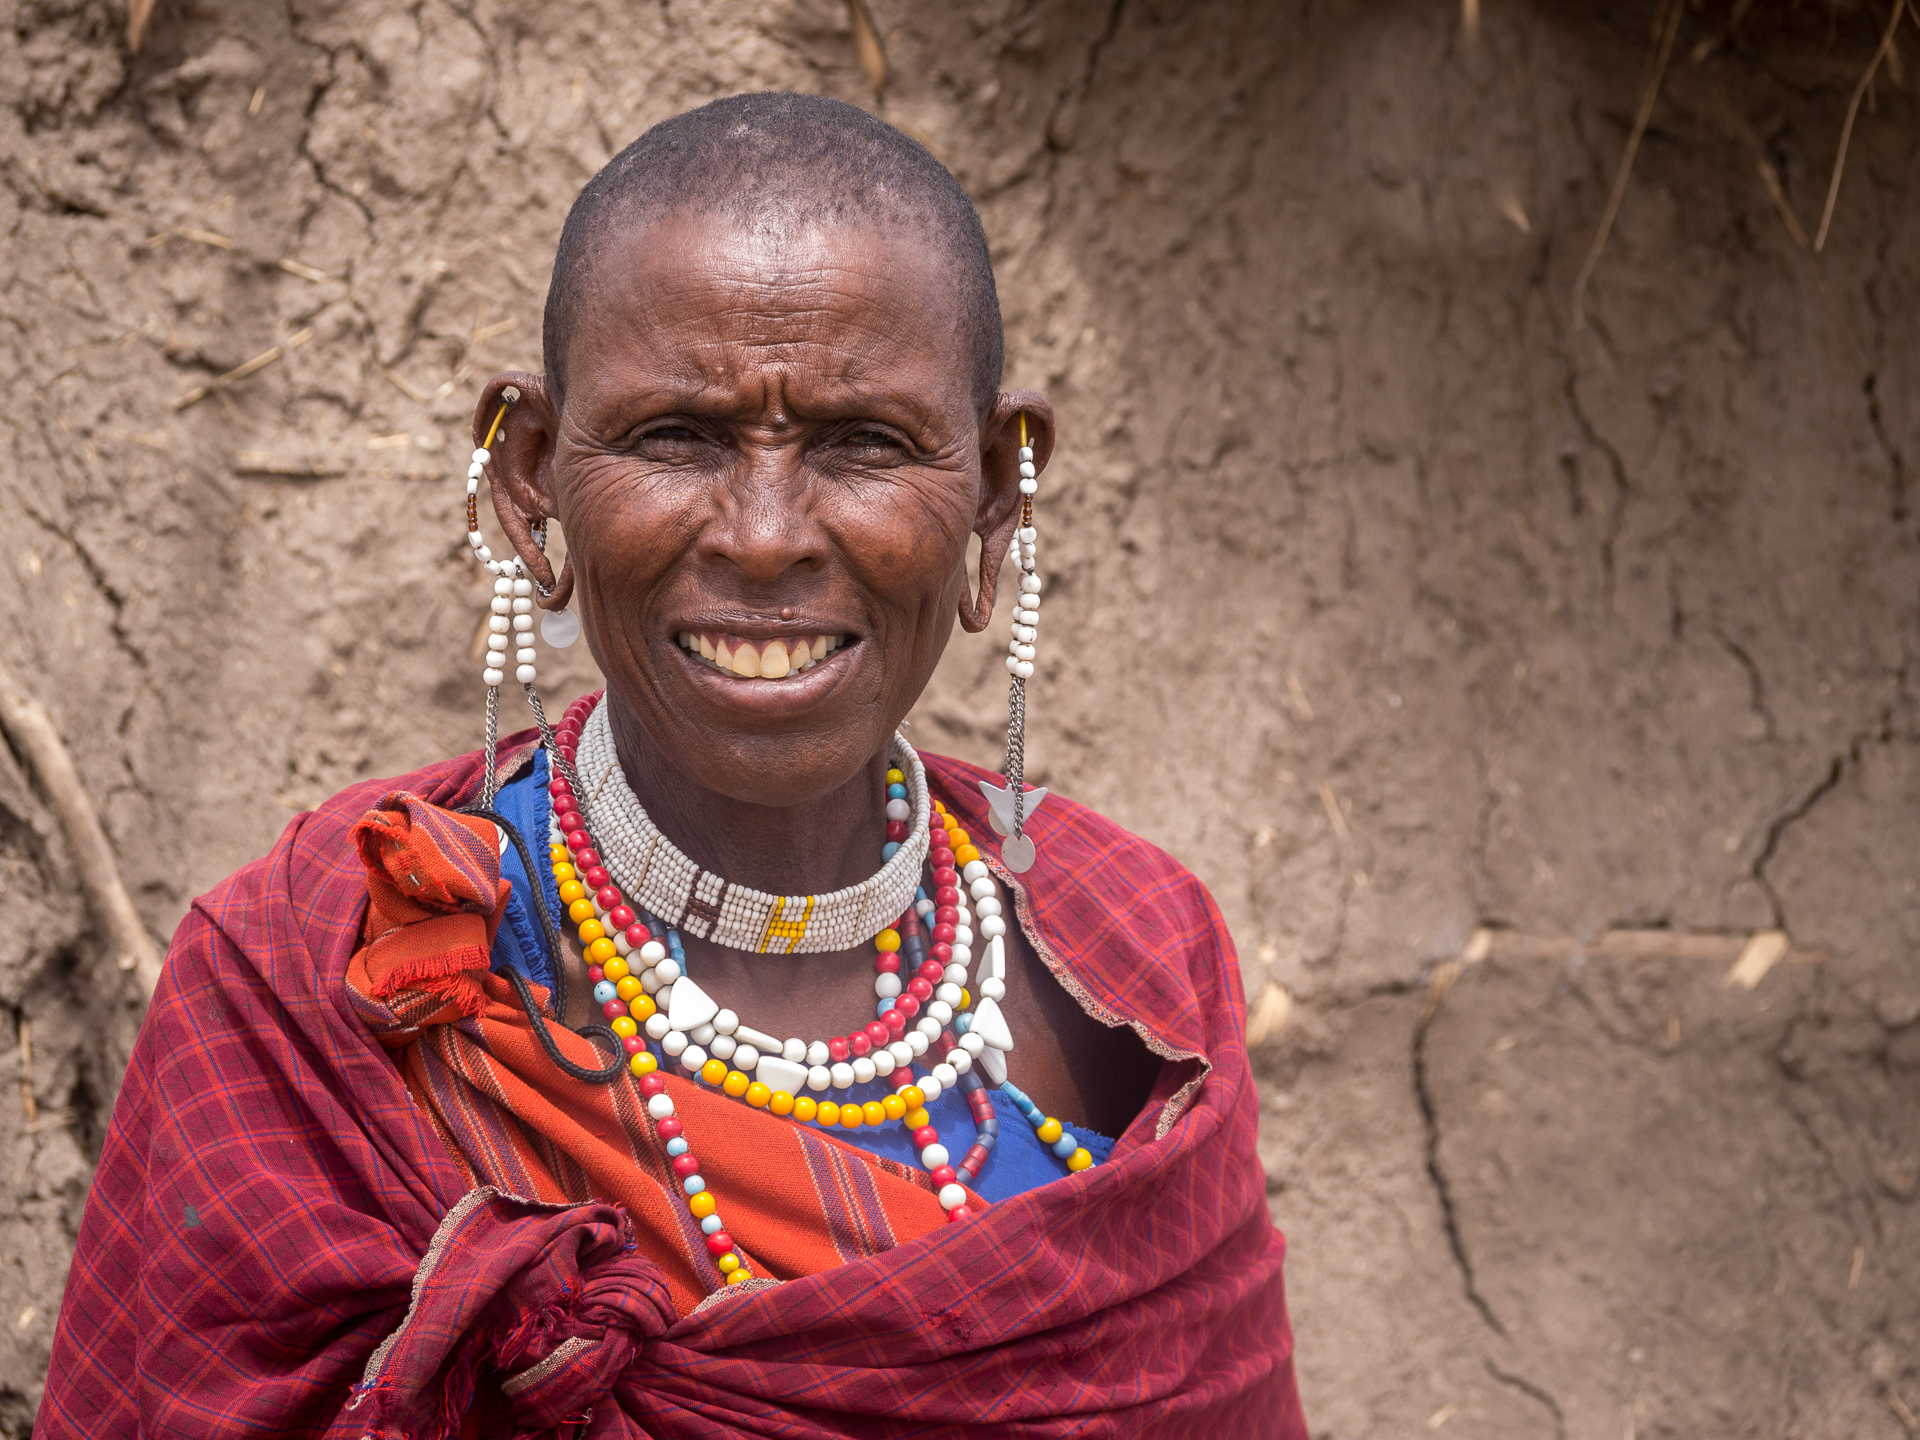
person, people, monk, religion, child, facial expression, smile, tribe, 2013, temple, tanzania, tradition, panasonic100300, massai, panasoniclumix, massaiboma